International relations (1814–1919)

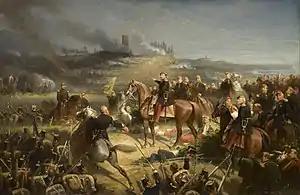
Napoleon III with the French forces at the Battle of Solferino, which secured the Austrian withdrawal from Italy

In a largely peaceful transition, the Ottoman vassal states of Moldavia and Wallachia broke away slowly from the Ottoman Empire, uniting into what would become modern Romania in 1859, and finally achieving independence in 1878. The two principalities had long been under Ottoman control, but both Russia and Austria also wanted them, making the region a site of conflict in the 19th century. The population was largely Orthodox in religion and spoke Romanian, although there were certain ethnic minorities, such as Jews and Greeks. The principalities were occupied by Russia after the Treaty of Adrianople in 1829. Russian and Turkish troops combined to suppress the Moldavian and Wallachian revolutions of 1848. During the Crimean War, Austria took control of the principalities. The population decided on unification on the basis of historical, cultural and ethnic connections. It took effect in 1859 after the double election of Alexandru Ioan Cuza as Prince of the United Principalities of Moldavia and Wallachia (renamed the United Principalities of Romania in 1862).